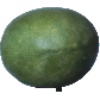
Label: Mango 1